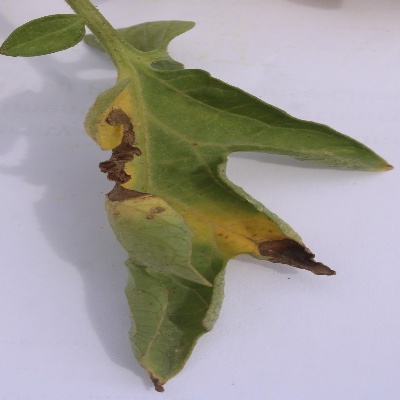
Crop: Tomato
Condition: verticulium wilt